2016–17 Yeovil Town F.C. season

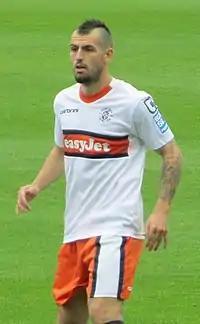
Midfielder Alex Lawless joined following his release from Luton Town.

The squad returned for pre-season training on 1 July. The first day of pre-season saw the arrival of three new signings, attacking midfielder Otis Khan joined from Barnsley on a free transfer signing a one-year contract, forward Tom Eaves also signed for a year having been released from Bolton Wanderers, while defender Liam Shephard rejoined on a six-month loan deal from Swansea City. The following day Yeovil confirmed two further signings, former West Bromwich Albion full-back Josh Ezewele, and midfielder Joe Lea from Southampton both on one-year contracts. On 8 July, Yeovil confirmed the signing of winger Ryan Hedges on a six-month loan deal from Swansea City.